Marion Marlowe

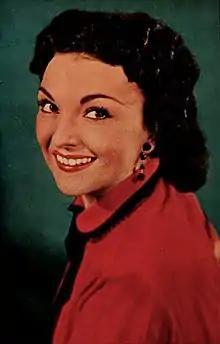
Marlowe in 1953

Marion Marlowe (born Marion Townsend; March 7, 1929 – March 24, 2012) was an American singer and actress. She is best known for her recordings of "The Man in the Raincoat" and "Heartbeat". Marlowe worked with Frank Parker ("Moonlight and Roses") and was married to the television producer Larry Puck.